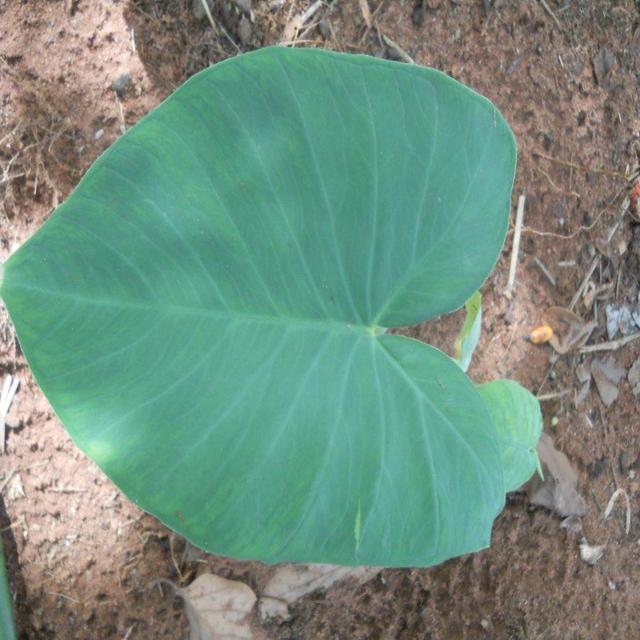
Label: Healthy